Islamabad Marriott Hotel bombing

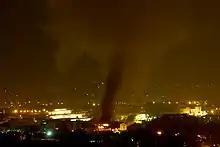
View of the hotel after the attack

The Islamabad Marriott Hotel bombing occurred on the night of 20 September 2008, when a dumper truck filled with explosives was detonated in front of the Marriott Hotel in the Pakistani capital Islamabad, killing at least 54 people, injuring at least 266 and leaving a wide, deep crater outside the hotel. The majority of the casualties were Pakistanis; at least five foreign nationals were also killed (including The Czech ambassador to Pakistan, Dr. Ivo Žďárek) and fifteen others reported injured. The attack occurred only hours after President Asif Ali Zardari made his first speech to the Pakistani parliament.